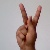
The image shows a hand gesture representing the letter 'K' in Indian Sign Language.